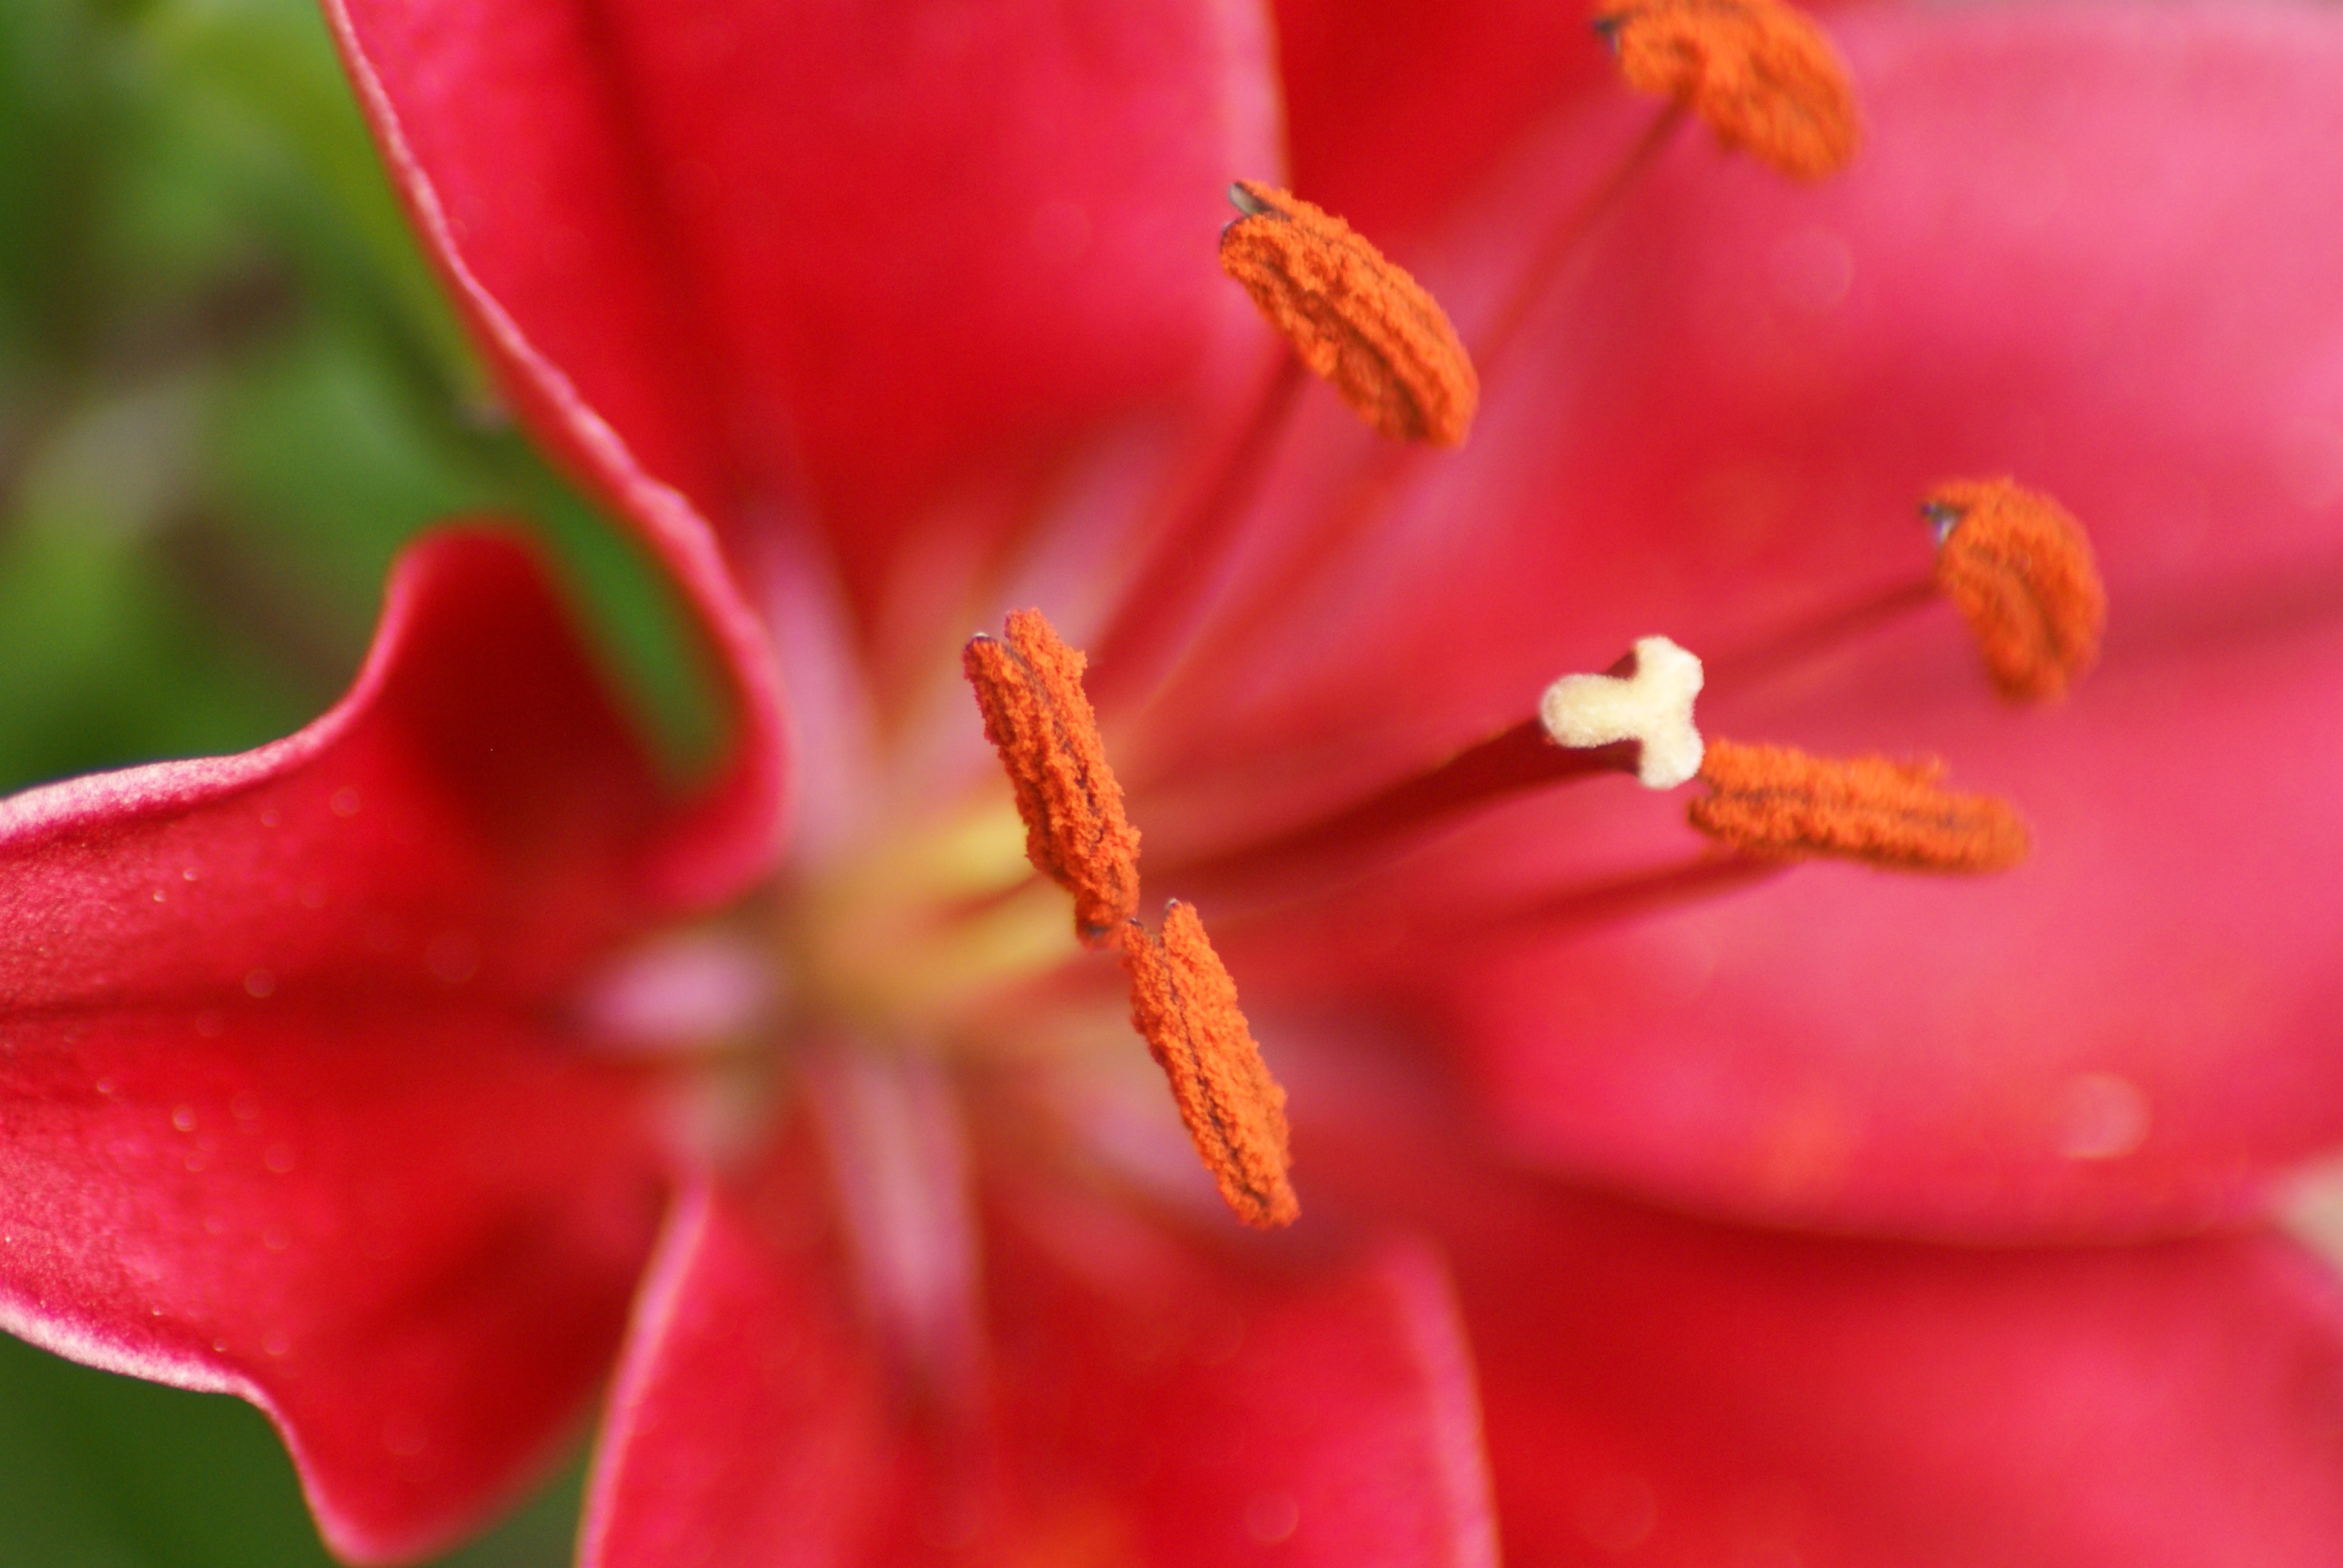
blossom, plant, leaf, flower, petal, red, macro, botany, flora, flowers, close up, shrub, lily, stamens, macro photography, flowering plant, plant stem, land plant